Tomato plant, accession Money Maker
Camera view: tilt-top (135 deg); turntable rotation: 30 degrees
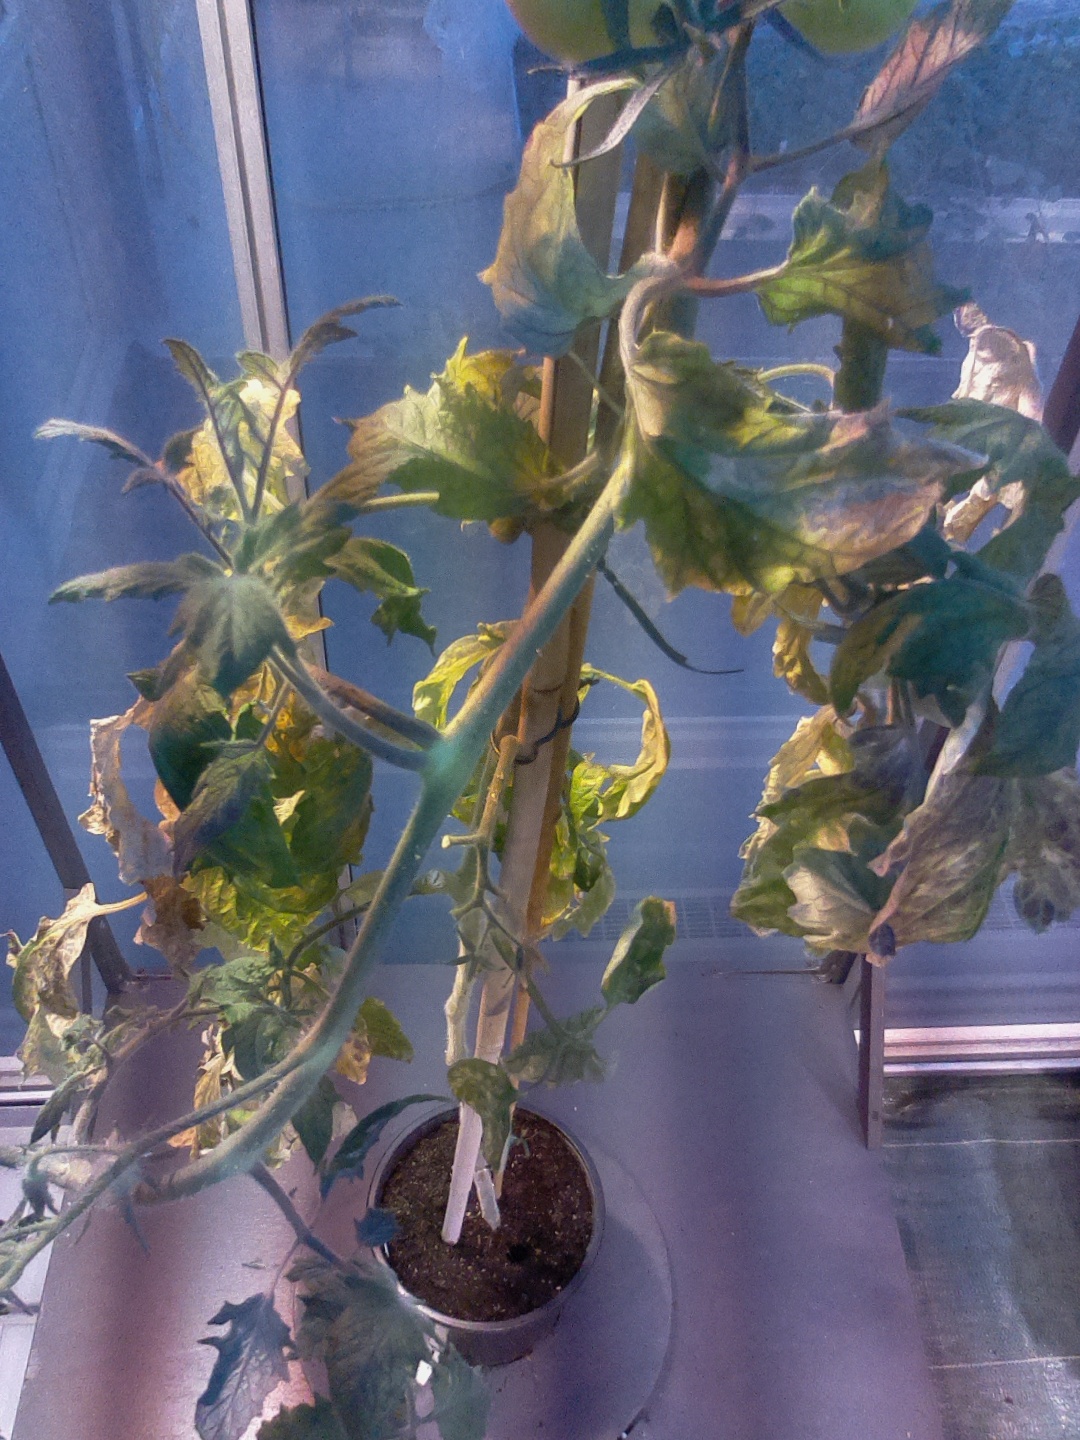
BBCH growth stage 80: fruits start showing typical ripe color (orange -> red)